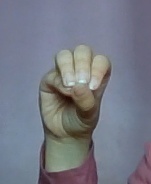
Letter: ha